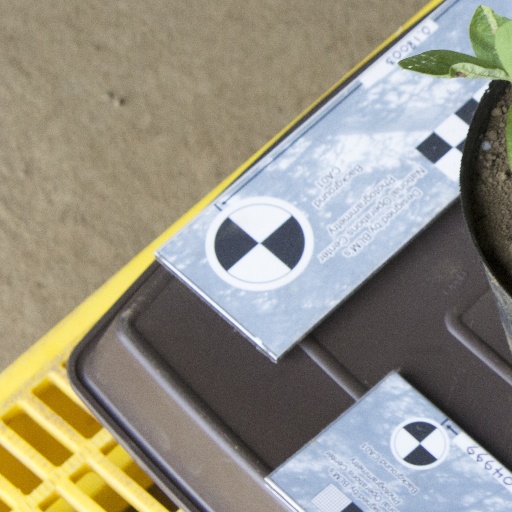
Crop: soybean